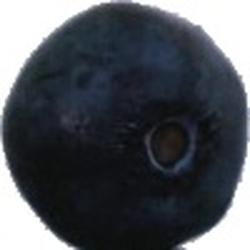
Label: Blueberry